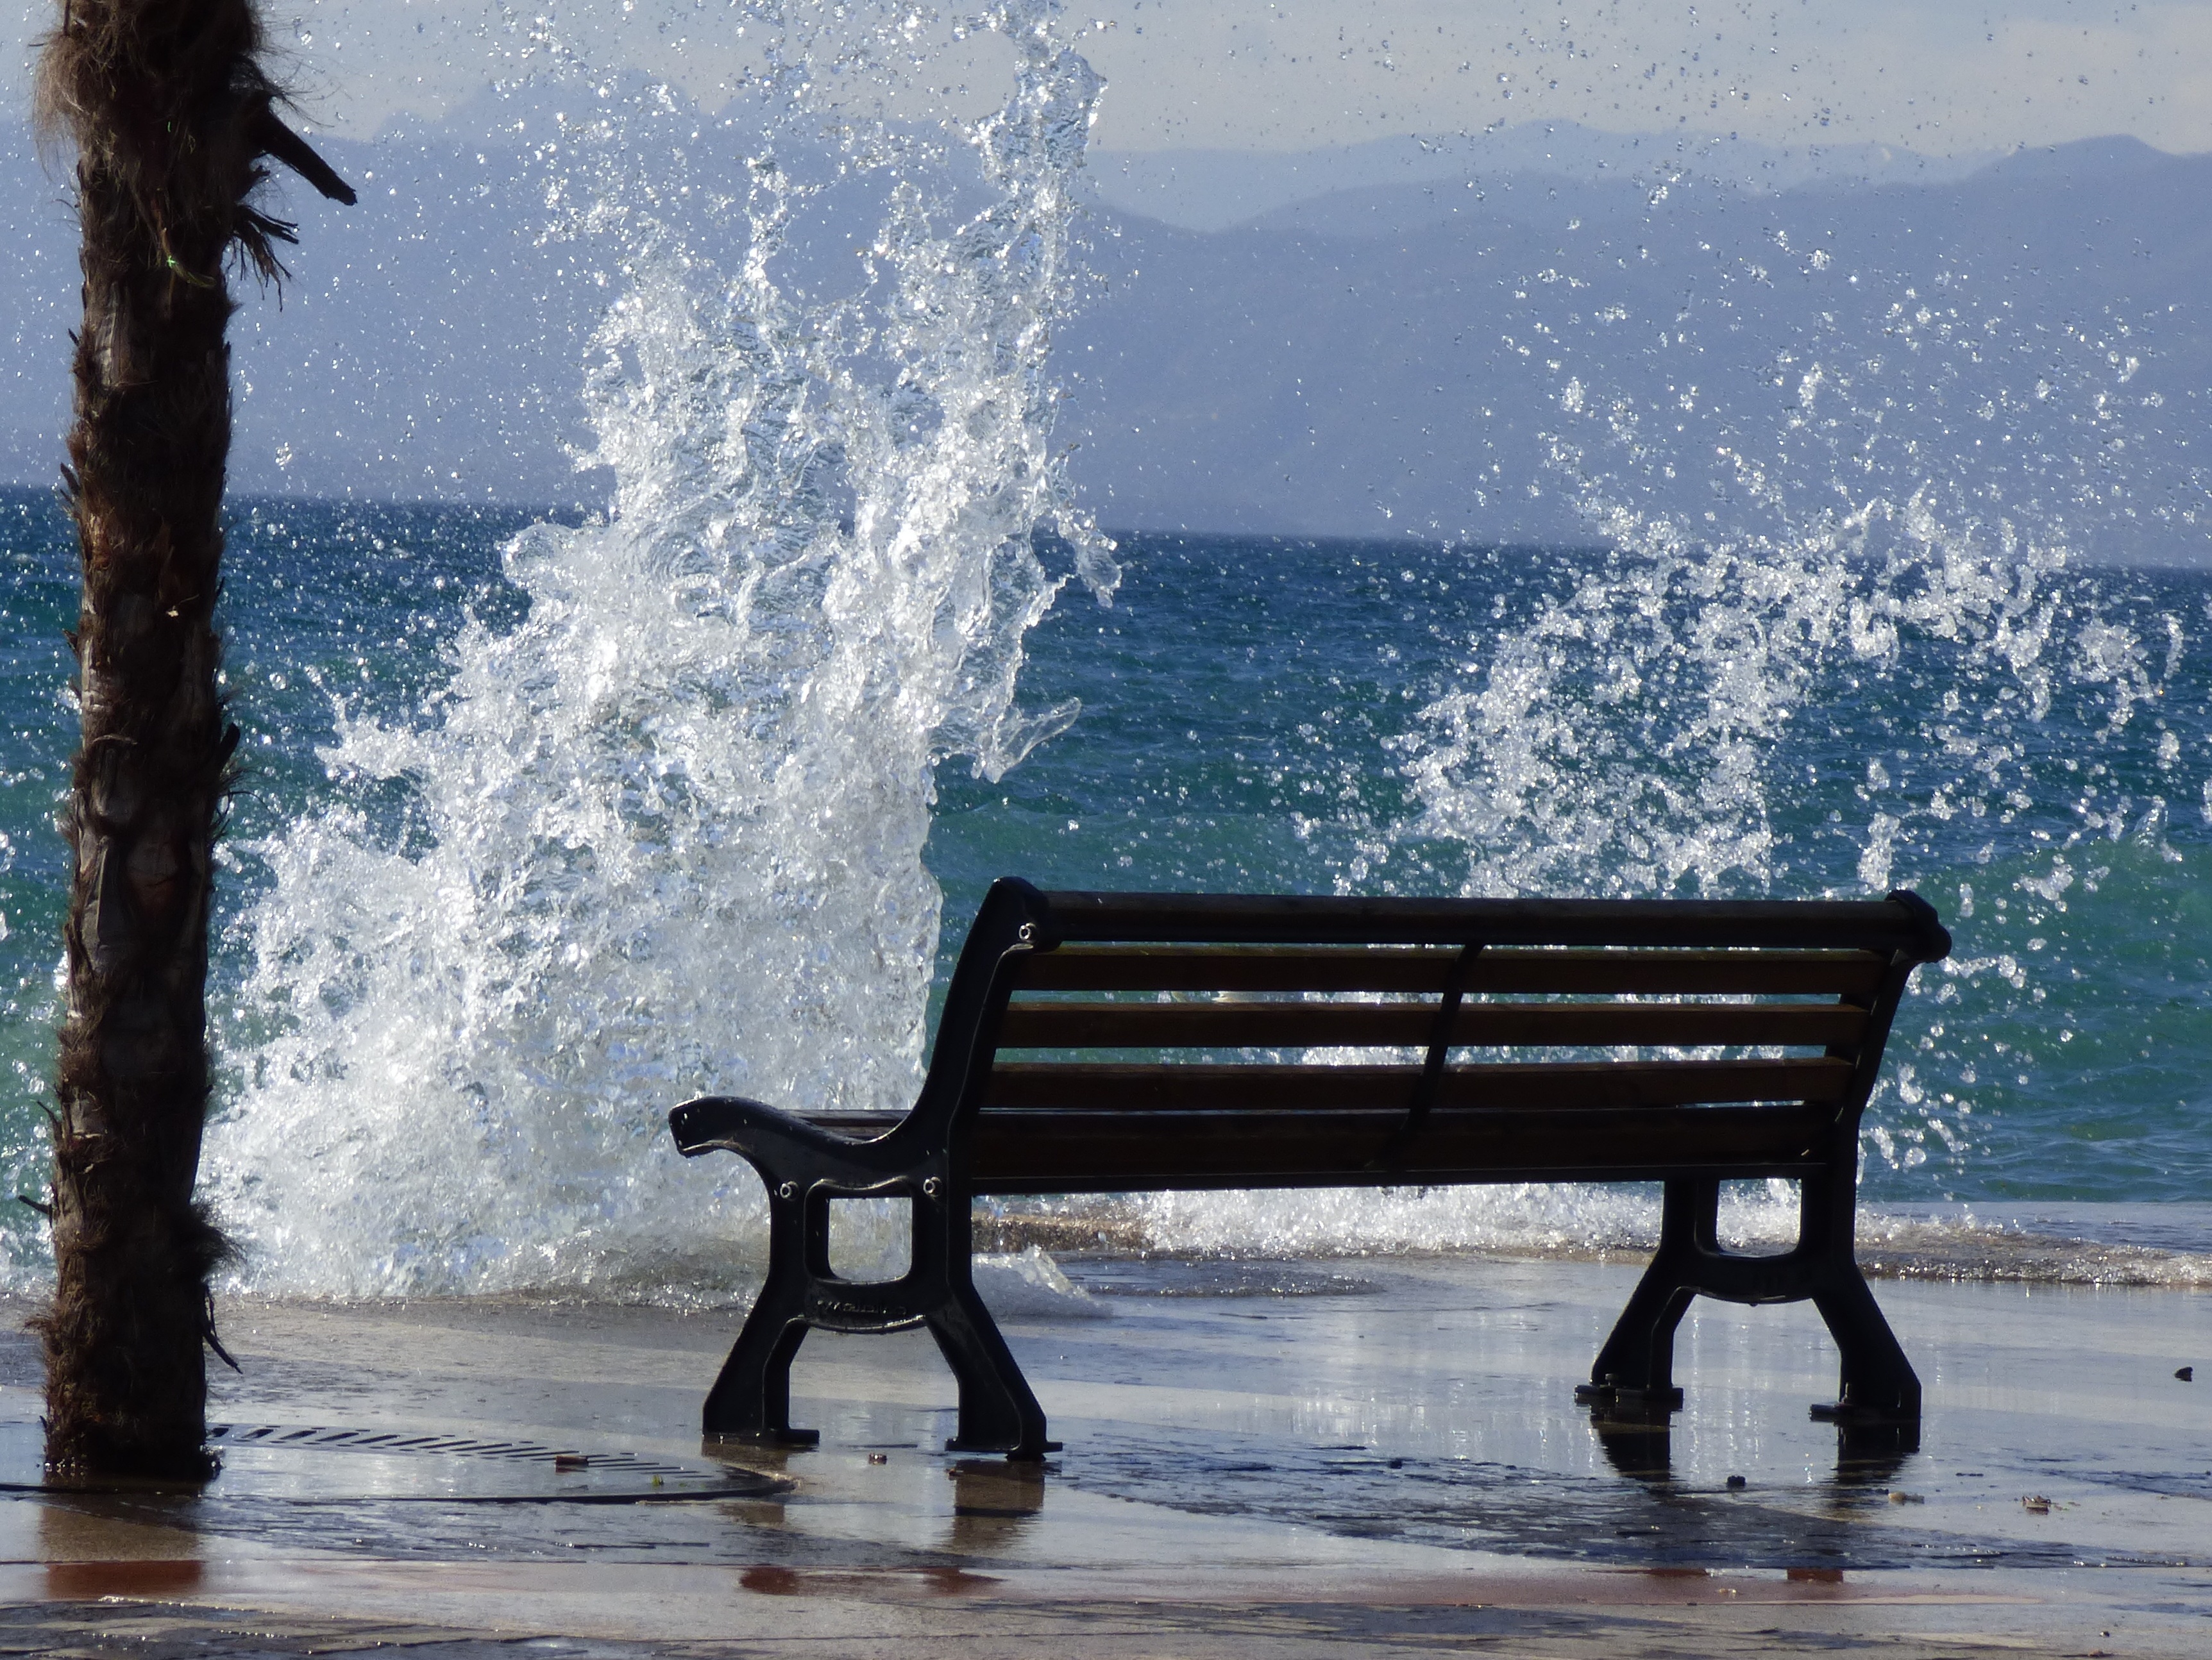
beach, sea, coast, water, ocean, horizon, sky, shore, wave, tide, surf, holiday, italy, rest, garda, bank, wind wave